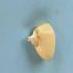
Maize quality: Good